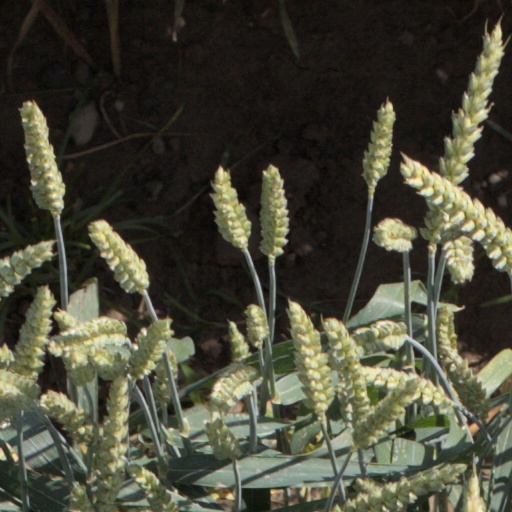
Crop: wheat